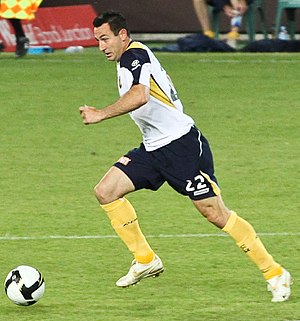
Sasho Petrovski
Sasho Petrovski er en australsk fodboldspiller med makedonske aner, der spiller for South Coast Wolves i Australien.